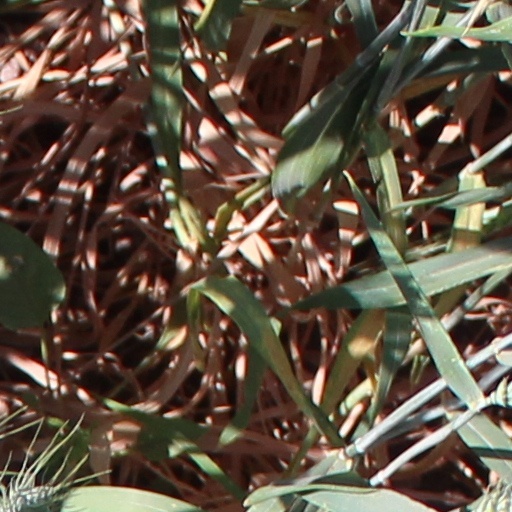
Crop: wheat